Batwoman season 1

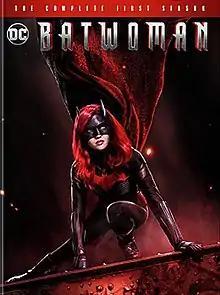
Home media cover

The first season of the American television series "Batwoman" premiered on The CW on October 6, 2019, and consisted of 20 episodes. The series is based on the DC Comics character Kate Kane / Batwoman, a costumed vigilante created by Geoff Johns, Grant Morrison, Greg Rucka, Mark Waid, and Keith Giffen. It is set in the Arrowverse, sharing continuity with other Arrowverse television series. The showrunner for this season is Caroline Dries.